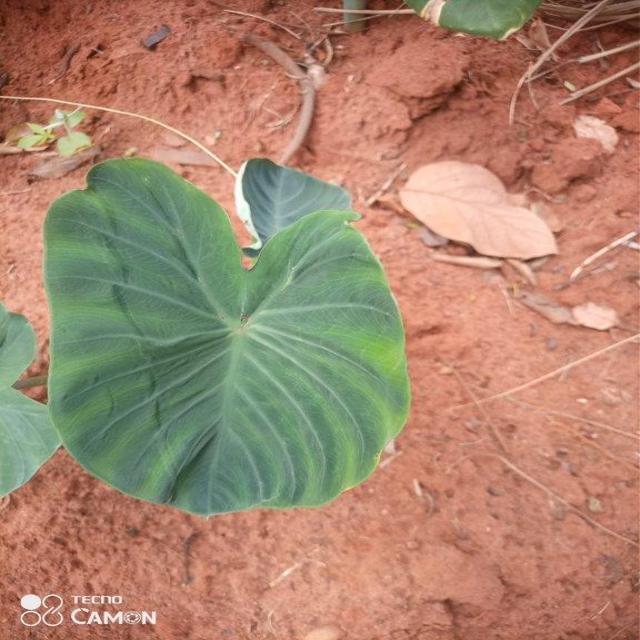
Label: Healthy